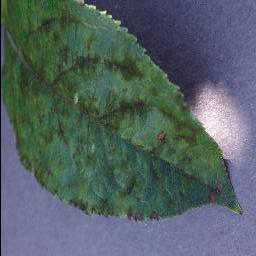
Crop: apple
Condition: scab